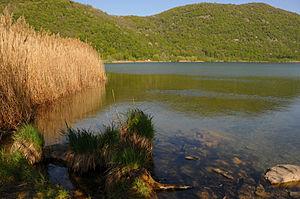
Le lac de Segrino est un petit lac préalpin lombard d’origine glaciaire situé dans la province de Côme, entre les communes de Canzo, Longone al Segrino et Eupilio.